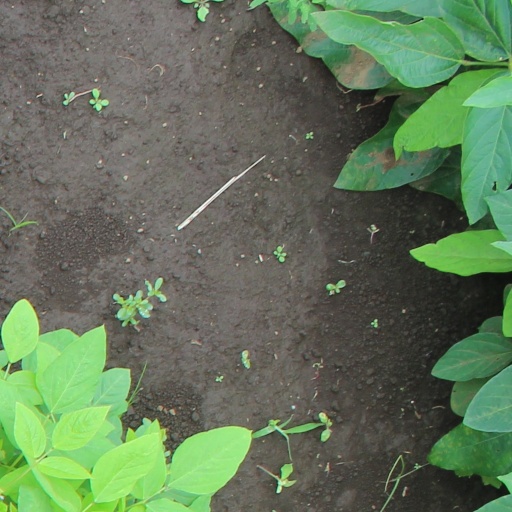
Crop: soybean